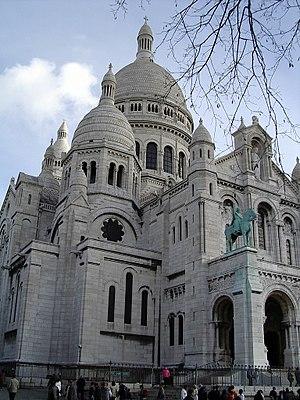
L'église du Sacré Cœur à Montmartre (Paris) Русский: Любительское фото (Париж, Базилика Святого Сердца).